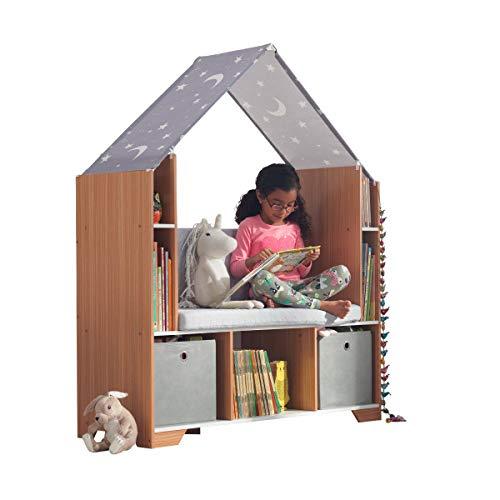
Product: KidKraft Little Dreamers Reading Nook, Gray
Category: Home & Kitchen | Furniture | Kids' Furniture
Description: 4 shelves for book storage.
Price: $163.75
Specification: ProductDimensions:44x15.8x54.2inches|ItemWeight:68pounds|ShippingWeight:68pounds(Viewshippingratesandpolicies)|ASIN:B07G624RL4|Itemmodelnumber:14237|Manufacturerrecommendedage:36months-8years